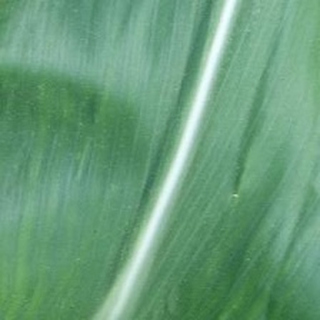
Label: healthy_corn